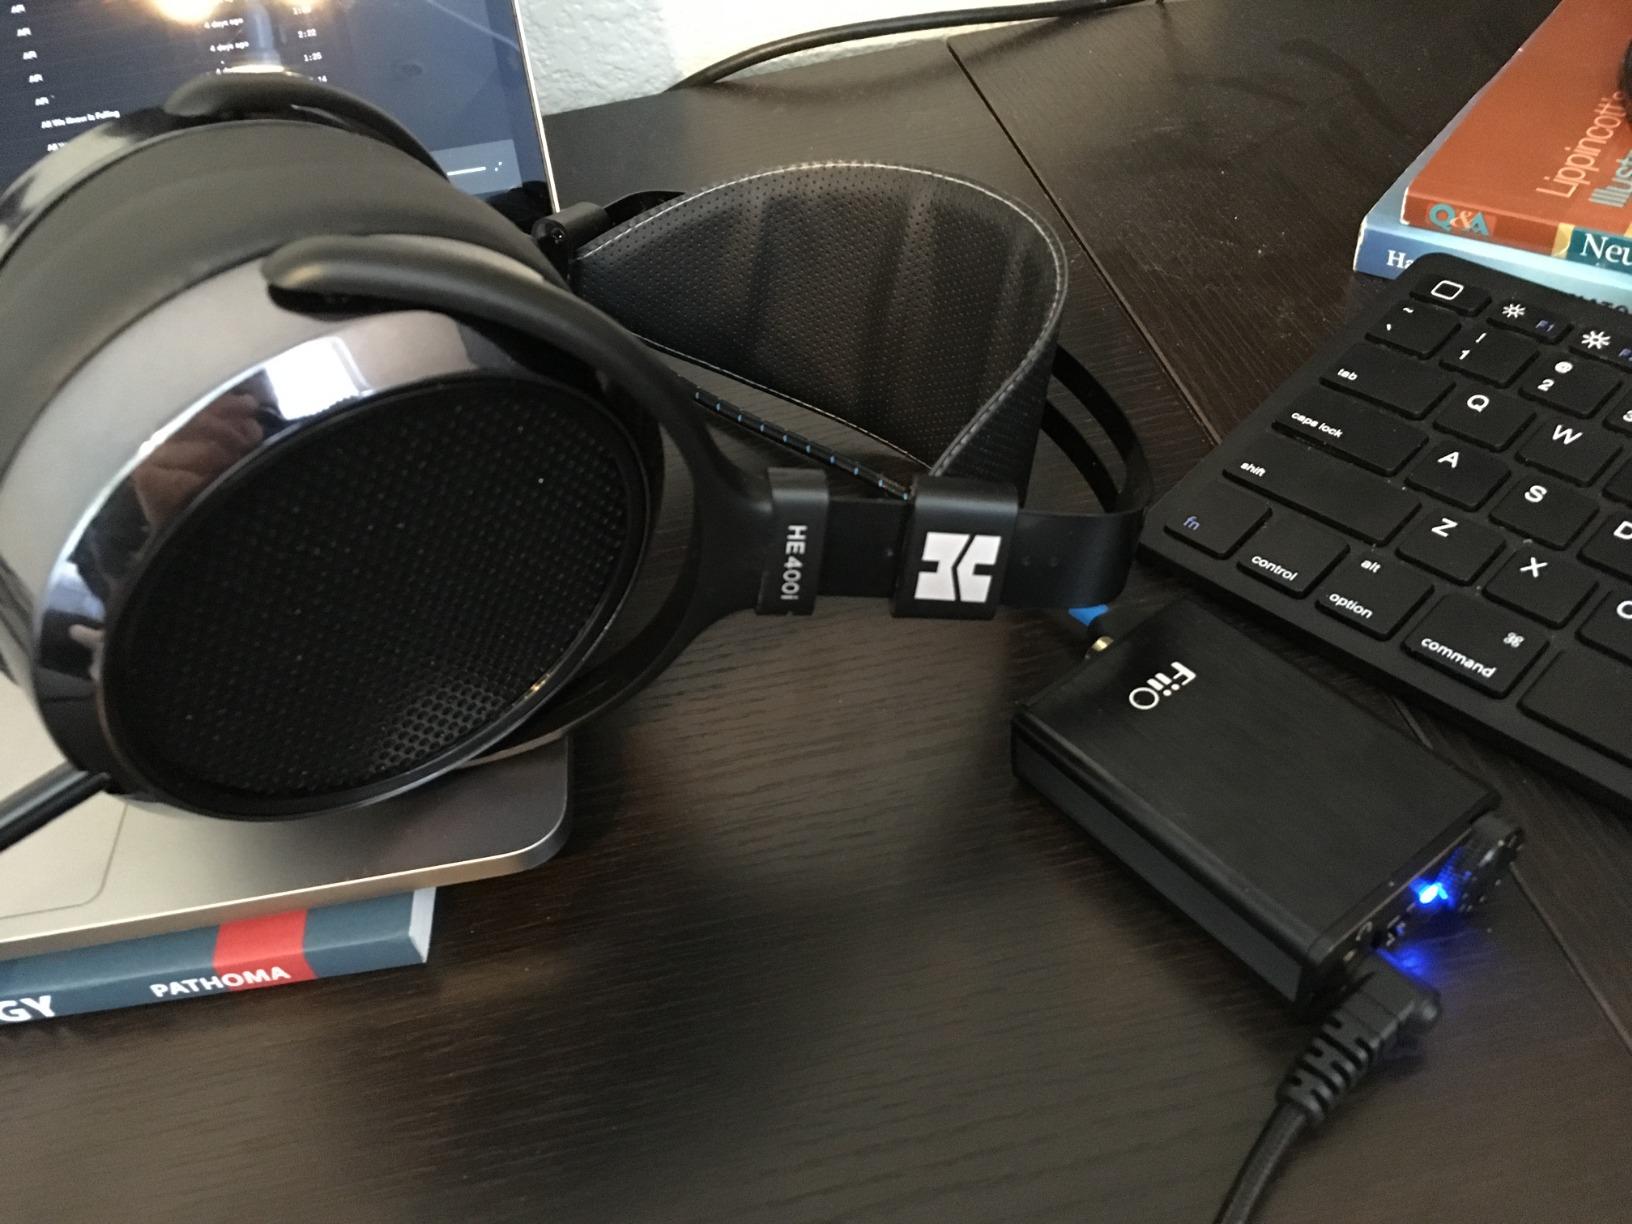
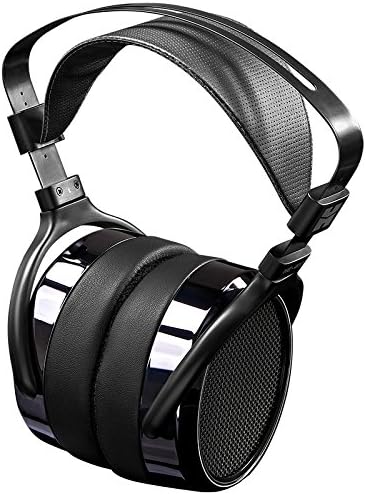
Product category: headphones
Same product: yes